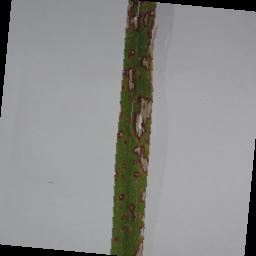
Label: Rice___Brown_Spot